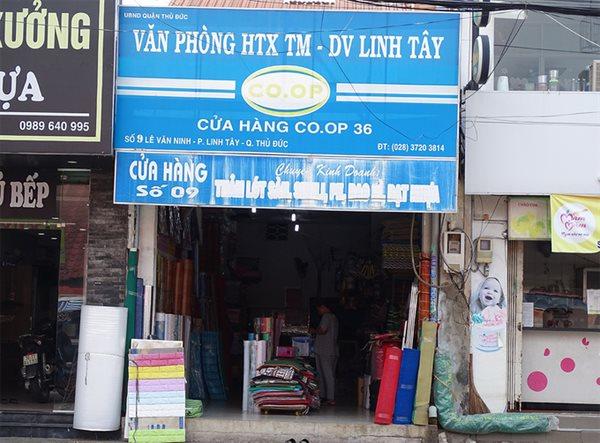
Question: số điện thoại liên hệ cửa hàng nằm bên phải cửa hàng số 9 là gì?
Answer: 0989640995